Tenerife Tram

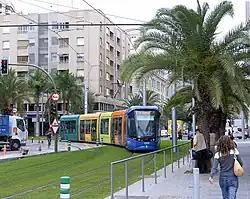
Where it runs at street level the "Tranvía de Tenerife" is separated from other traffic

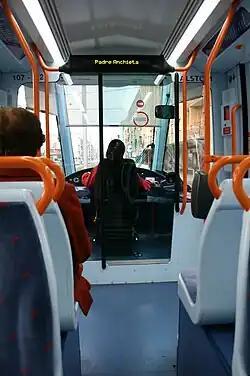
Inside a typical tramcar, looking forward towards the driver

Line 1 (SC Interchange - Trinidad) consists of 21 stops along a route of , transporting an average of 46,000 people per day in the metropolitan area. Each of the 20 trams is capable to transport 200 passengers (60 seated) at a maximum speed of , though for safety they only reach a maximum speed of on this line.